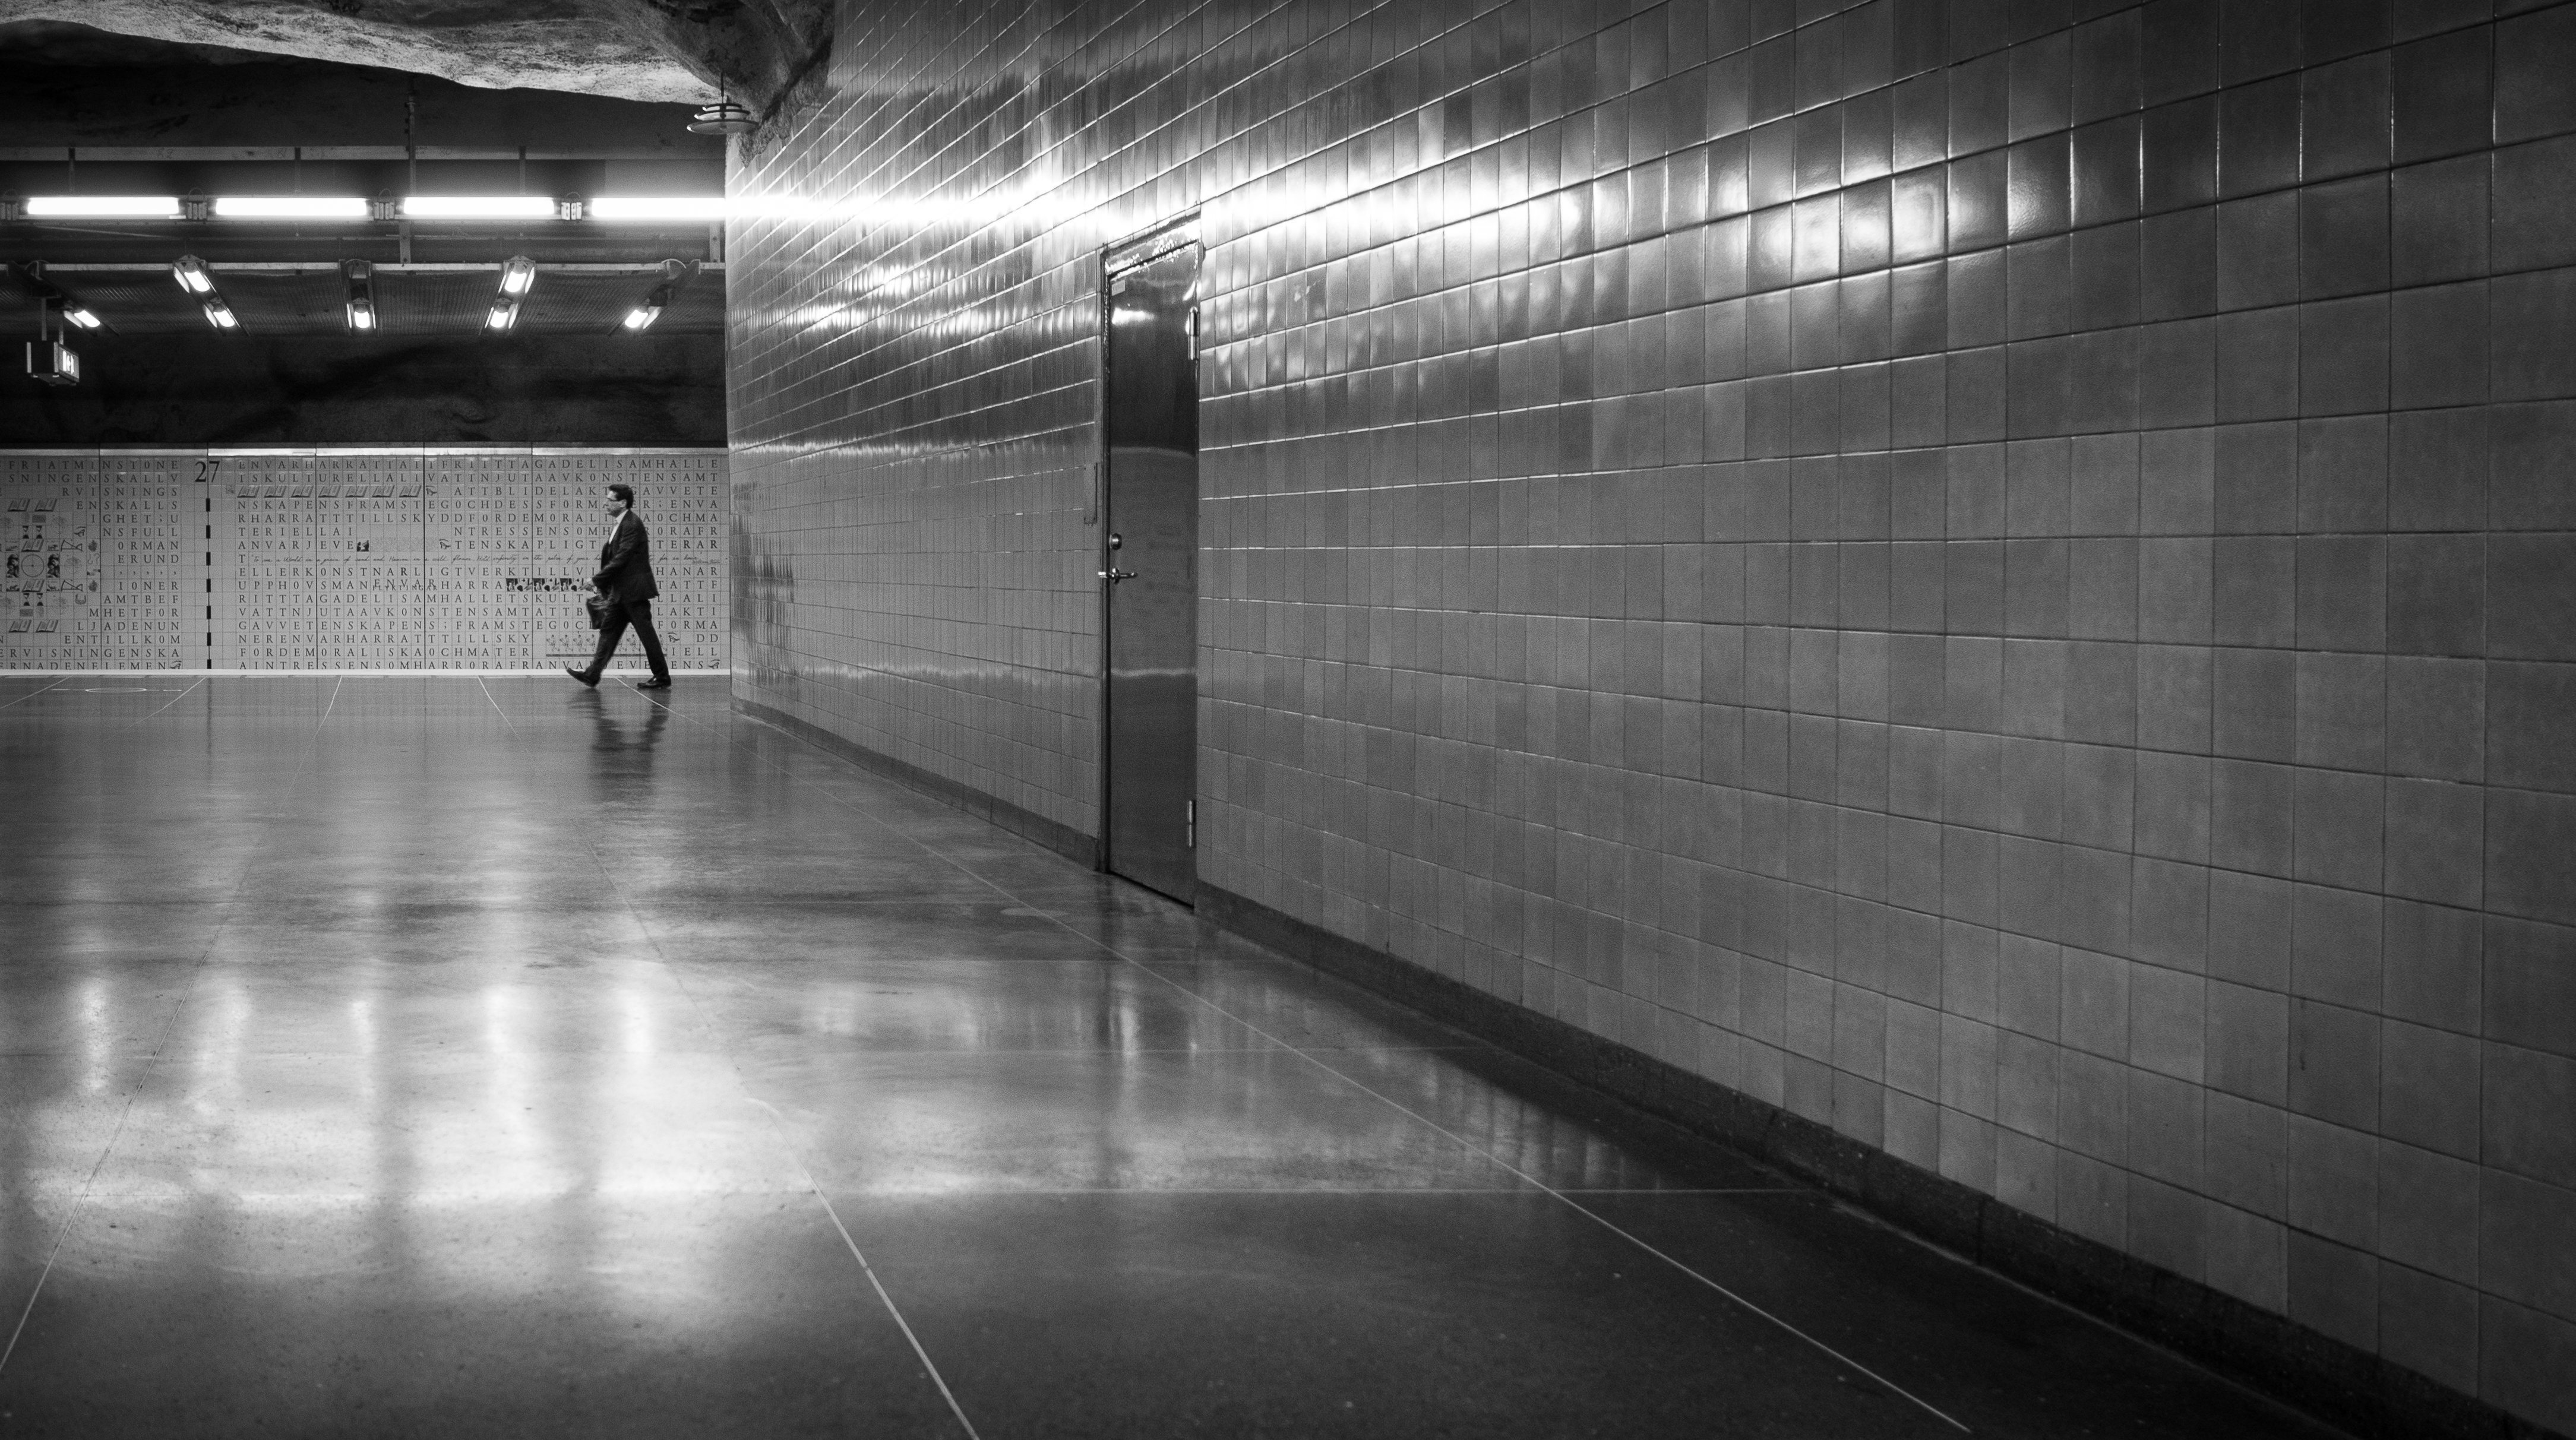
light, black and white, white, street, photography, floor, ebook, subway, line, shadow, training, darkness, black, monochrome, lighting, streetphotography, flickr, thomas, video, symmetry, olympus, omd, fuji, shape, leica, monochrom, leuthard, hcb, thomasleuthard, monochrome photography